Corydalis flavula

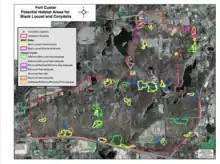
This photo shows the potential habitat areas for C. flavula, a state threatened plant in Michigan, and Black Locust, an invasive species in Michigan, at Fort Custer Training Center, where research is being conducted on habitat specifics for C. flavula.

The management of the species to increase its population is unclear. However, the work being done at FCTC is showing that disturbance is key. Prescribed fire opens up the understory and seems to promote a flush either the year of the burn or the year after, depending on conditions and seasonality of the burn. Other disturbance events that have promoted it on FCTC lands are large soil erosion events near an existing population, and in one instance a timber harvest. It has also become clear that this plant is not exclusively dependent on floodplains, their soil, their disturbance regime and the overstory particular to a floodplain. Indeed, the plant has been found to flourish under the black locusts ("Robinia pseudoacacia") (illustrated by embedded map). Research since the map was developed has found extensive populations in many areas far from a floodplain but very much in a disturbance based system. Black locust as a species is also a pioneer and dependent upon disturbance in its early years. The tree emits an allelopathic chemical that impacts many plants and generally promotes a relatively barren understory. For reasons not yet understood, pale fumewort has taken to black locust understory quite well.